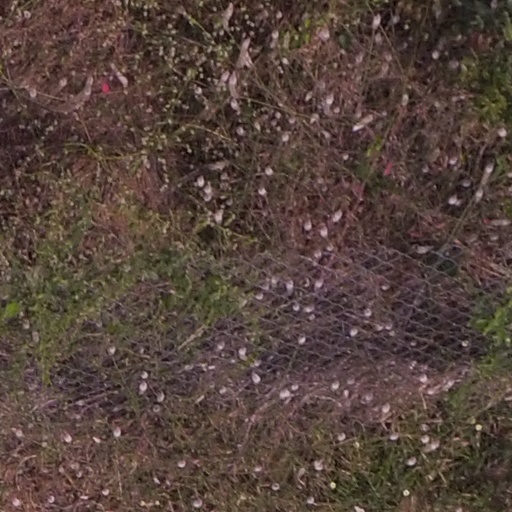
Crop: maize; corn